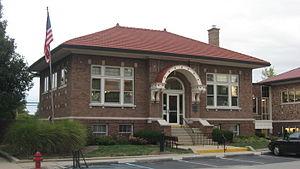
Thorntown est une municipalité américaine située dans le comté de Boone en Indiana. Lors du recensement de 2010, sa population est de 1 520 habitants.